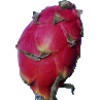
Label: Pitahaya Red 1